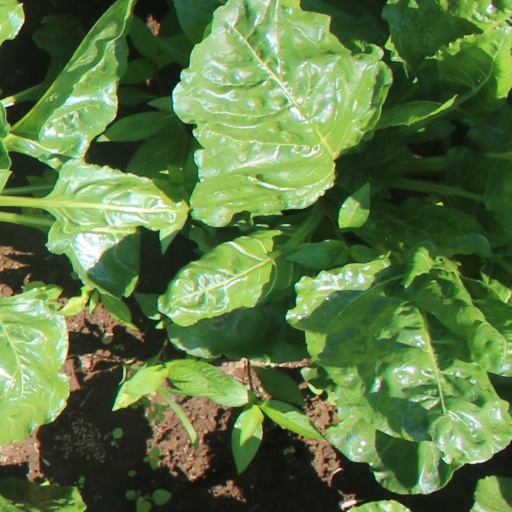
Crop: sugar beet